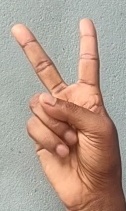
ASL sign: V